Prehistoric religion

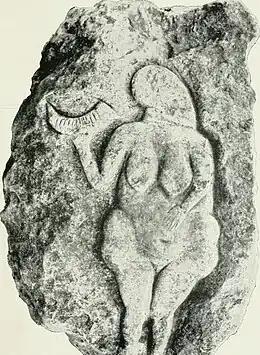

Prehistoric religion is the religious practice of prehistoric cultures. Prehistory, the period before written records, makes up the bulk of human experience; over 99% of human experience occurred during the Paleolithic period alone. Prehistoric cultures spanned the globe and existed for over two and a half million years; their religious practices were many and varied, and the study of them is difficult due to the lack of written records describing the details of their faiths.